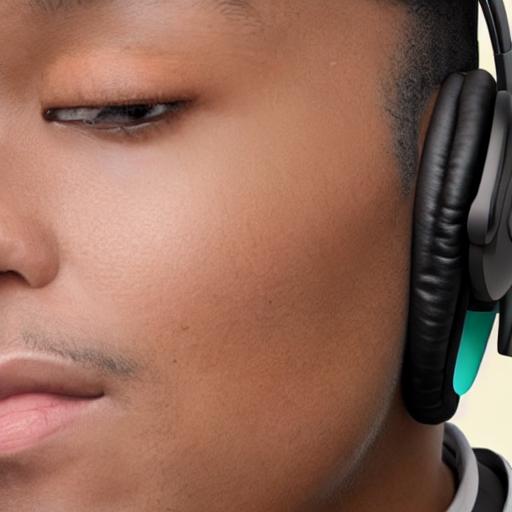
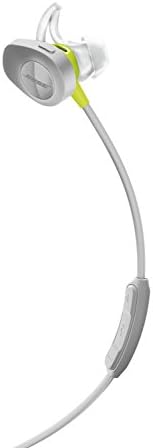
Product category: headphones
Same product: no